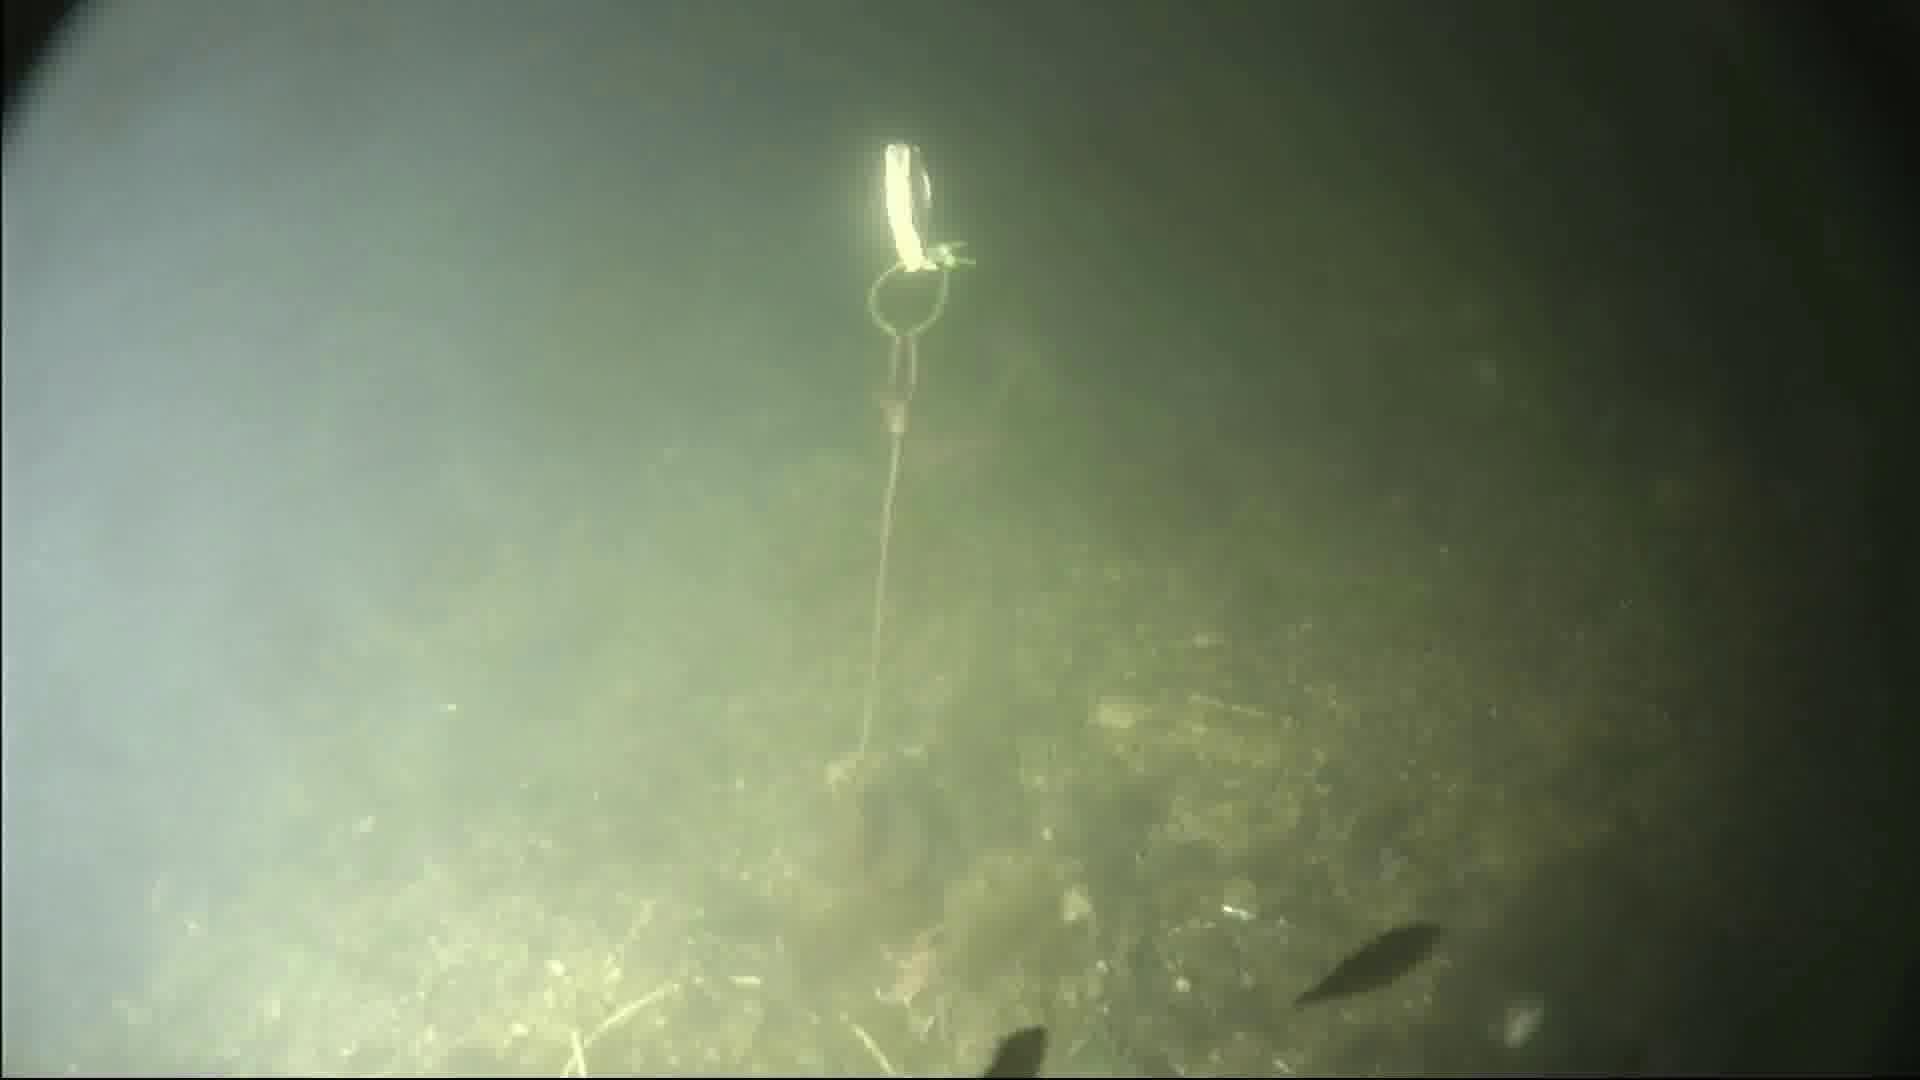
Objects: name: starfish
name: small_fish
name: crab